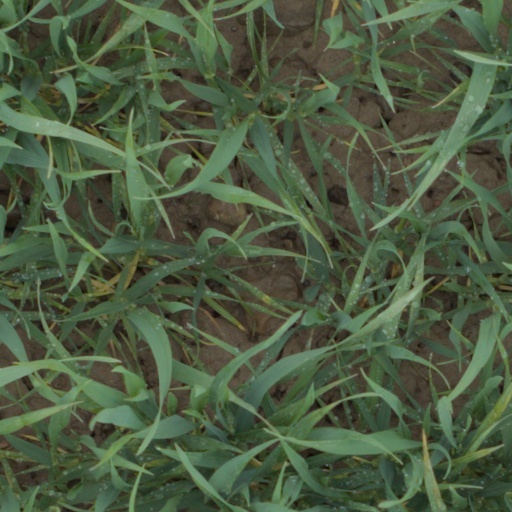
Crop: wheat